Catholicism and Zionism

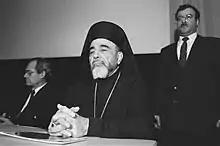
Archbishop Hilarion Capucci in 1988

Zionists who are religiously Jewish consider Zionism and Judaism to be inseparable and the former to be a central component of the latter. As evidence, they point to the continuous role of the Land of Israel as the God-given national territory of the Israelite, and later Jewish, people throughout the entire "Tanakh"; and the concept of a return to the land as a regular feature of religious practices in the Jewish diaspora. Non-Catholic Christian Zionists similarly believe that the land is divinely ordained for the Jews, but that the return of Jewish sovereignty anticipates the Second Coming of Jesus. At the core of these beliefs is the biblical narrative of Genesis 12, where Abraham is selected by God to go to Canaan and become the father of a nation; this is interpreted as the starting point for a divinely ordained Jewish peoplehood in their own defined national territory.